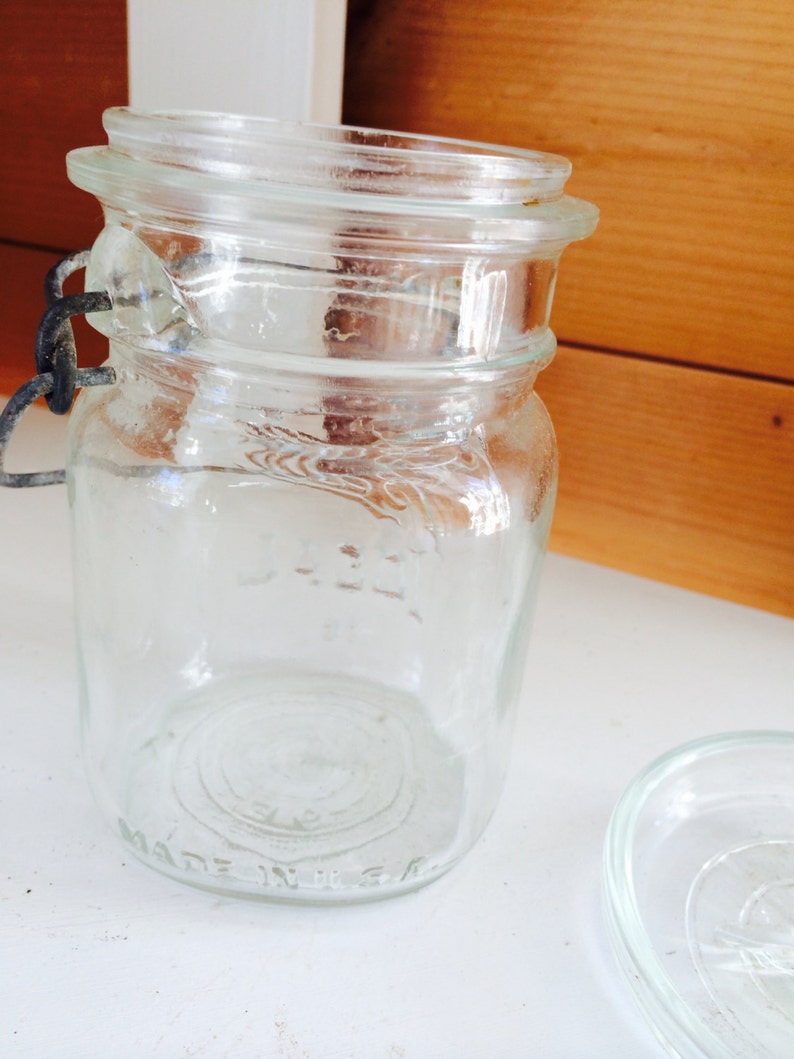
Waste category: glass